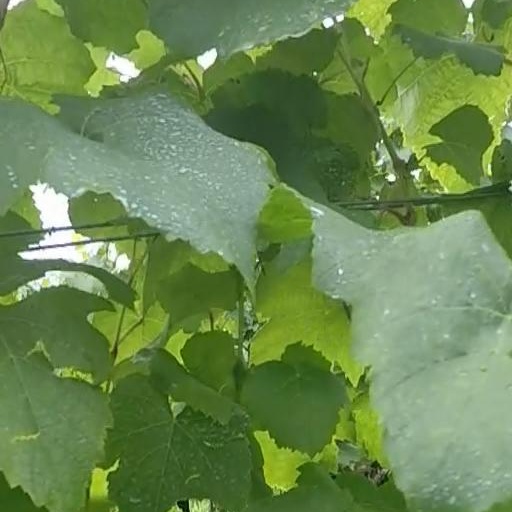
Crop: grape